President Panchaksharam

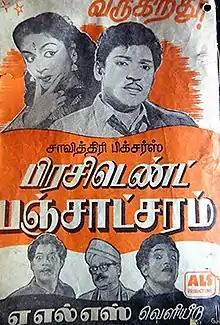
Theatrical release poster

President Panchaksharam is a 1959 Indian Tamil-language comedy film directed by A. Bhimsingh and written by B. S. Ramiah. It is based on the play of the same name written by Ramiah, itself adapted from the 1836 play "The Government Inspector" by Russian Nikolai Gogol. The film stars S. S. Rajendran, S. V. Sahasranamam and B. Saroja Devi. It was released on 10 July 1959 and became a commercial success.